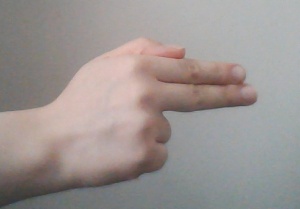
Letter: ghain